Iran Aseman Airlines Flight 3704

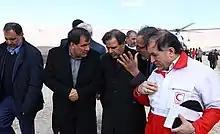
Iranian Minister of Roads and Urban Development Abbas Akhoundi observed the search and rescue operation

On 23 February 2018, the Iran Civil Aviation Organization temporarily suspended the operation of Iran Aseman Airlines' ATR 72 aircraft.